Fire Emblem Heroes

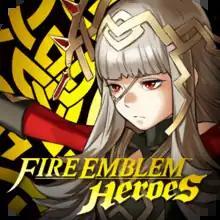
Original app icon

is a free-to-play tactical role-playing game developed by Intelligent Systems and published by Nintendo for Android and iOS. The game is a mobile spin-off of the "Fire Emblem" series featuring its characters, and was released on February 2, 2017. "Fire Emblem Heroes" received a number of awards and nominations in "Best Mobile Game" categories. the game had grossed over worldwide, making it Nintendo's highest-grossing mobile game.